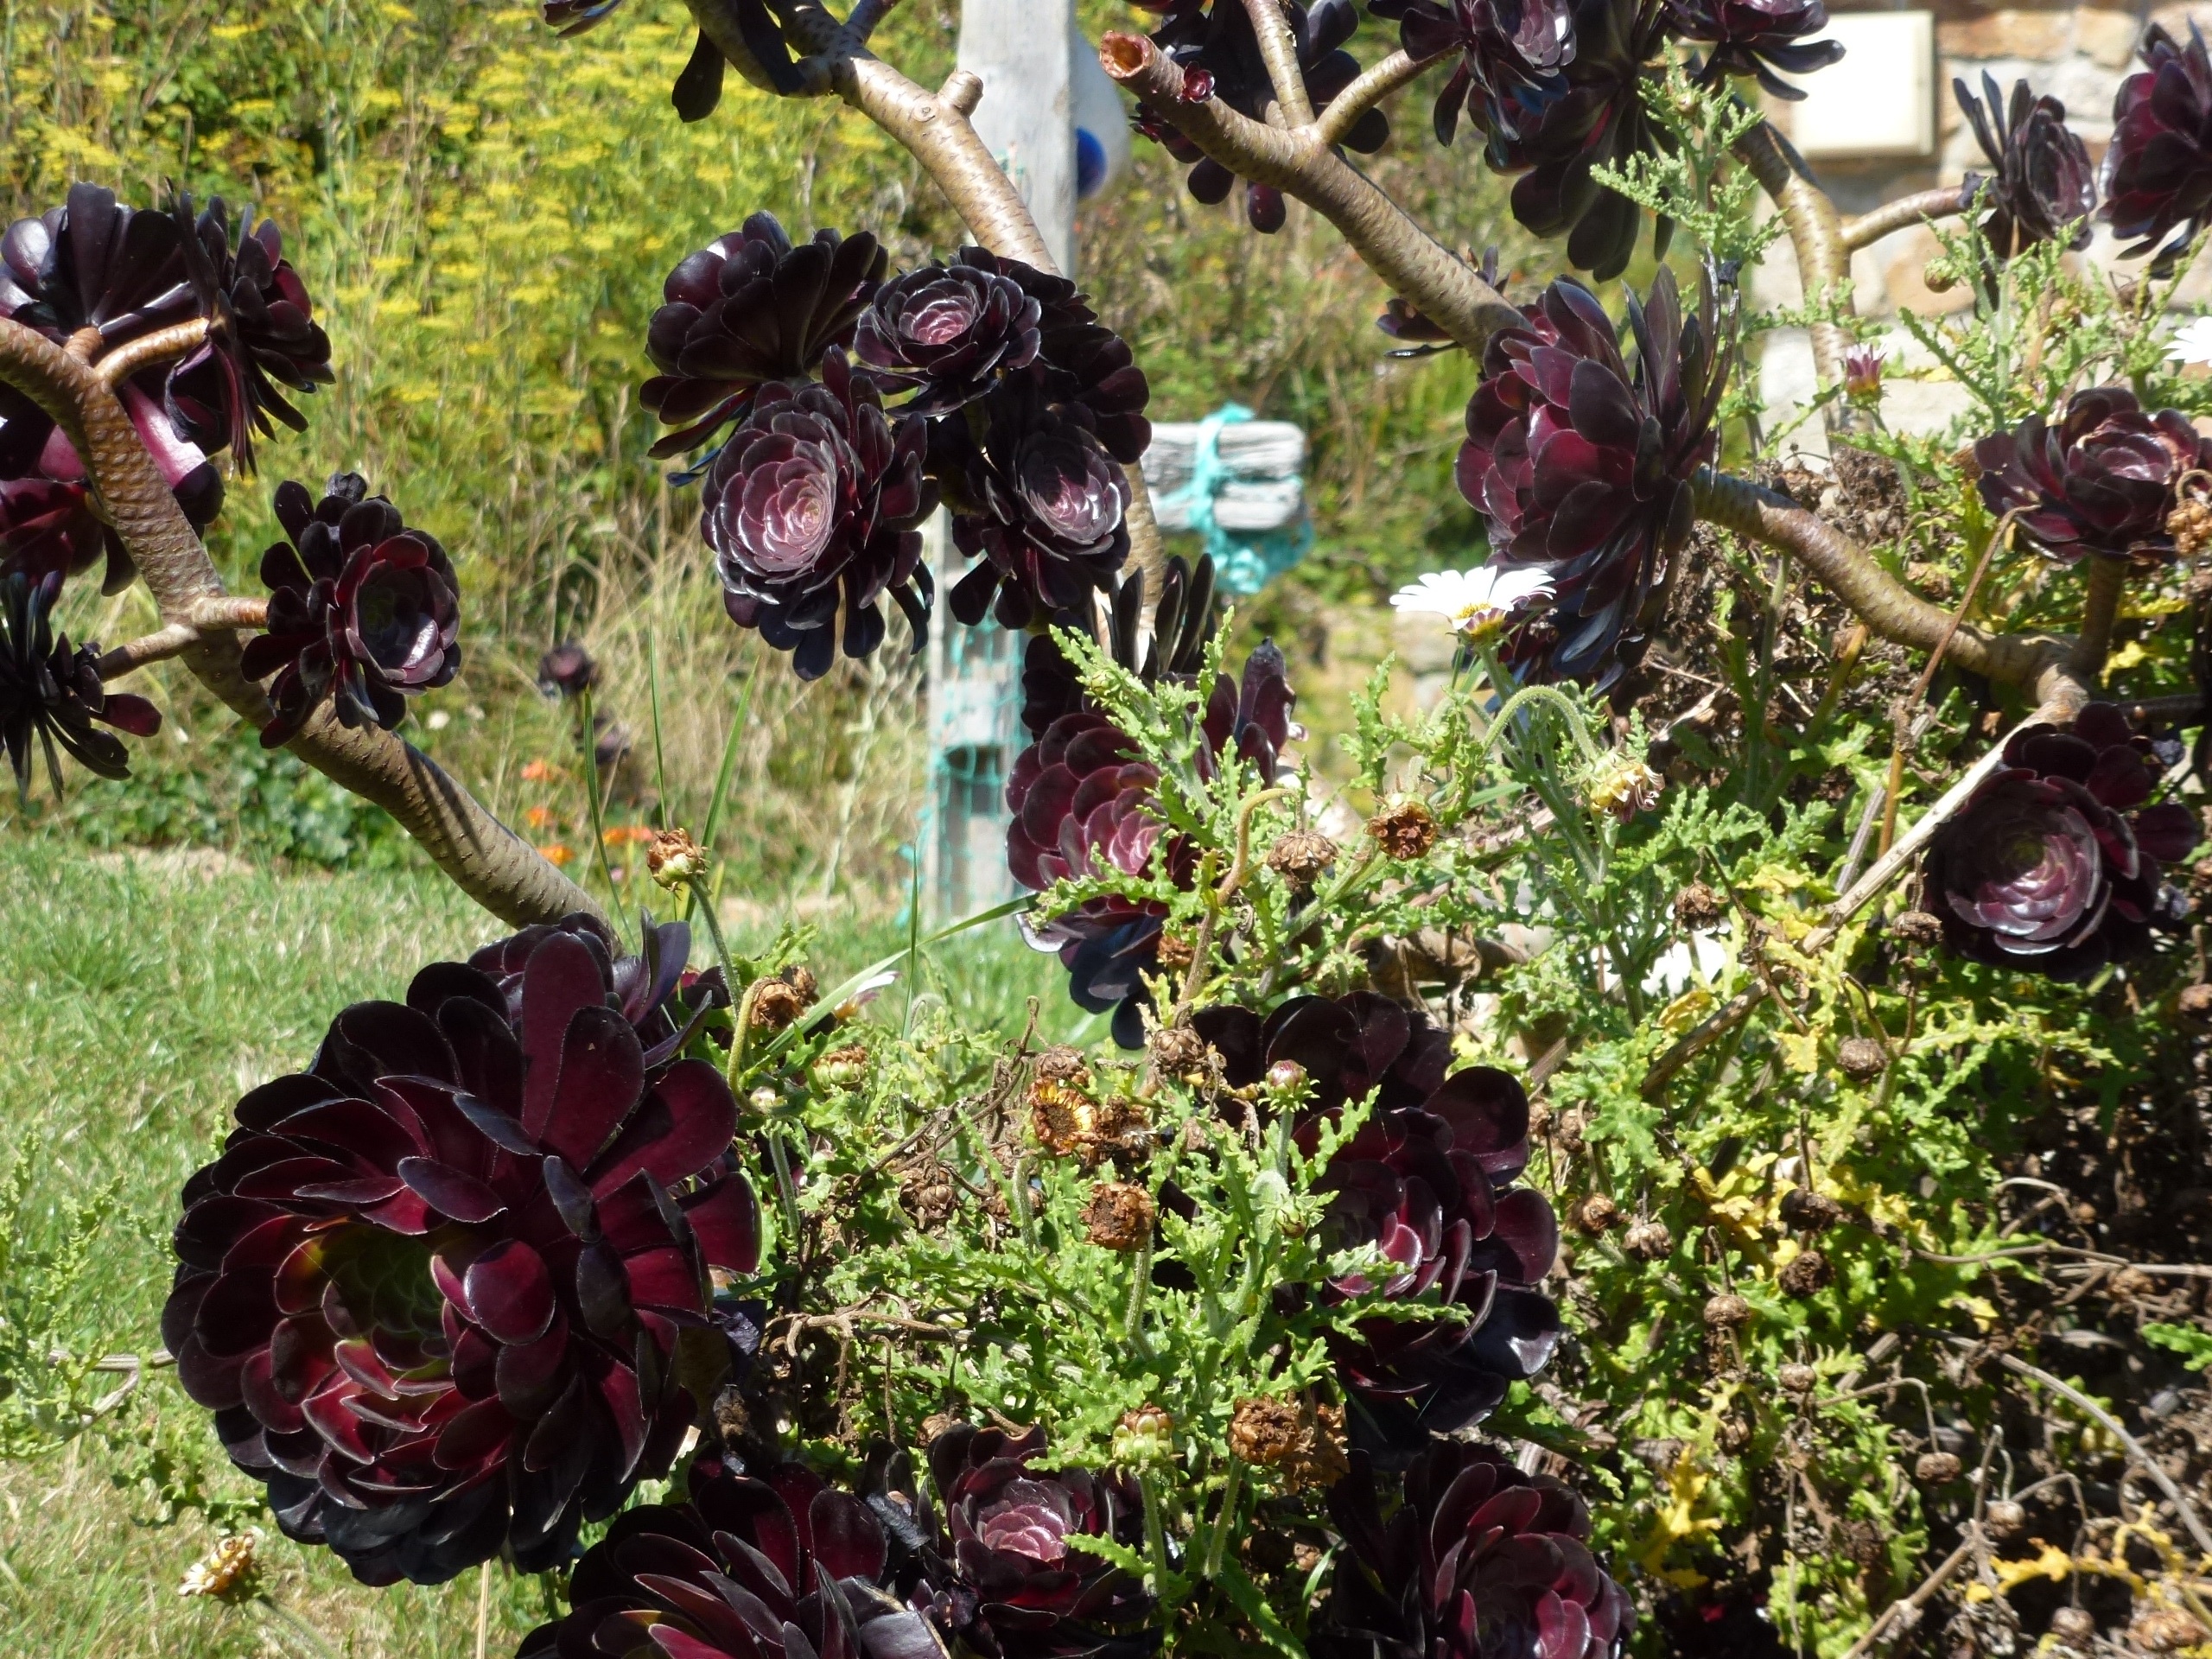
plant, desert, flower, produce, tropical, garden, flora, floristry, succulents, flowering plant, floral design, land plant, flower arranging, black plants